Australian country music

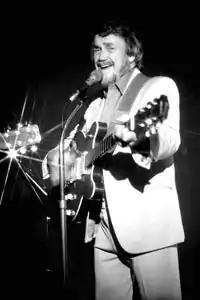
Early country star Johnny Ashcroft

Notable musicians include: Adam Brand, Adam Harvey, Amber Lawrence, Caitlyn Shadbolt, Christie Lamb, Jasmine Rae, Troy Cassar-Daley, Davidson Brothers, Slim Dusty, Steve Forde, Joy McKean (Australia’s Grand Lady Of Country Music), Jean Stafford (Australia’s Queen Of Country Music), Olivia Newton-John, Lionel Long, John Williamson, Chad Morgan, Keith Urban, O'Shea, Lee Kernaghan, Melinda Schneider, Kasey Chambers and Beccy Cole. Others influenced by the genre include Paul Kelly and Tex Perkins. Popular songs include "When the Rain Tumbles Down in July" (1946), "Waltzing Matilda" (1895), "Pub With No Beer" (1957), "Lights on the Hill" (1973), "I Honestly Love You" (1974), "True Blue" (1981), "Boys From the Bush" (1992), and "Not Pretty Enough" (2002).